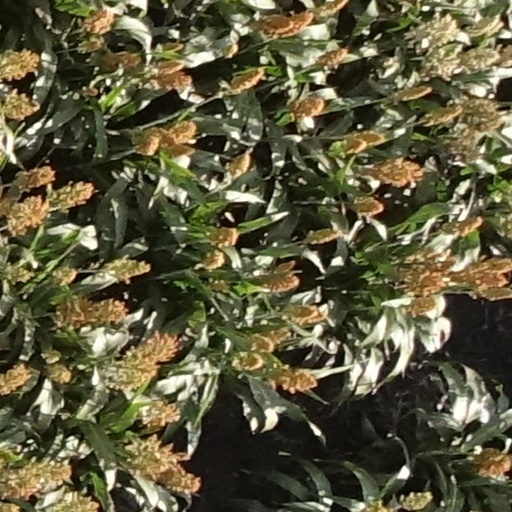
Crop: sorghum